Charles Reade

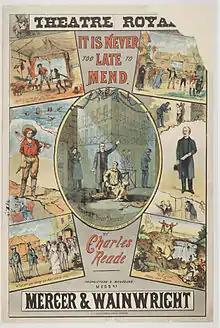
Theatre poster from "It is never too late to mend"

He made his name as a novelist in 1856, when he published "It Is Never Too Late to Mend", a novel written to reform abuses in prison discipline and the treatment of criminals. The truth of some details was challenged, and Reade defended himself vigorously. Five more novels followed in quick succession: "The Course of True Love Never Did Run Smooth" (1857), "White Lies" (1857), "Jack of all Trades" (1858), "The Autobiography of a Thief" (1858), and "Love Me Little, Love Me Long" (1859). "White Lies" started as a translation of Auguste Maquet's play "Le Château de Grantier." After managers declined the manuscript, Reade adapted the story, weaving it into a novel which was serialised in "The London Journal" and published in three volumes the same year. He produced an adaptation of this on stage as "The Double Marriage" in 1867.